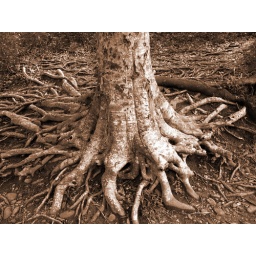
A birch tree sitting along the banks of the Buffalo National River at Steele Creek, in northern Arkansas.